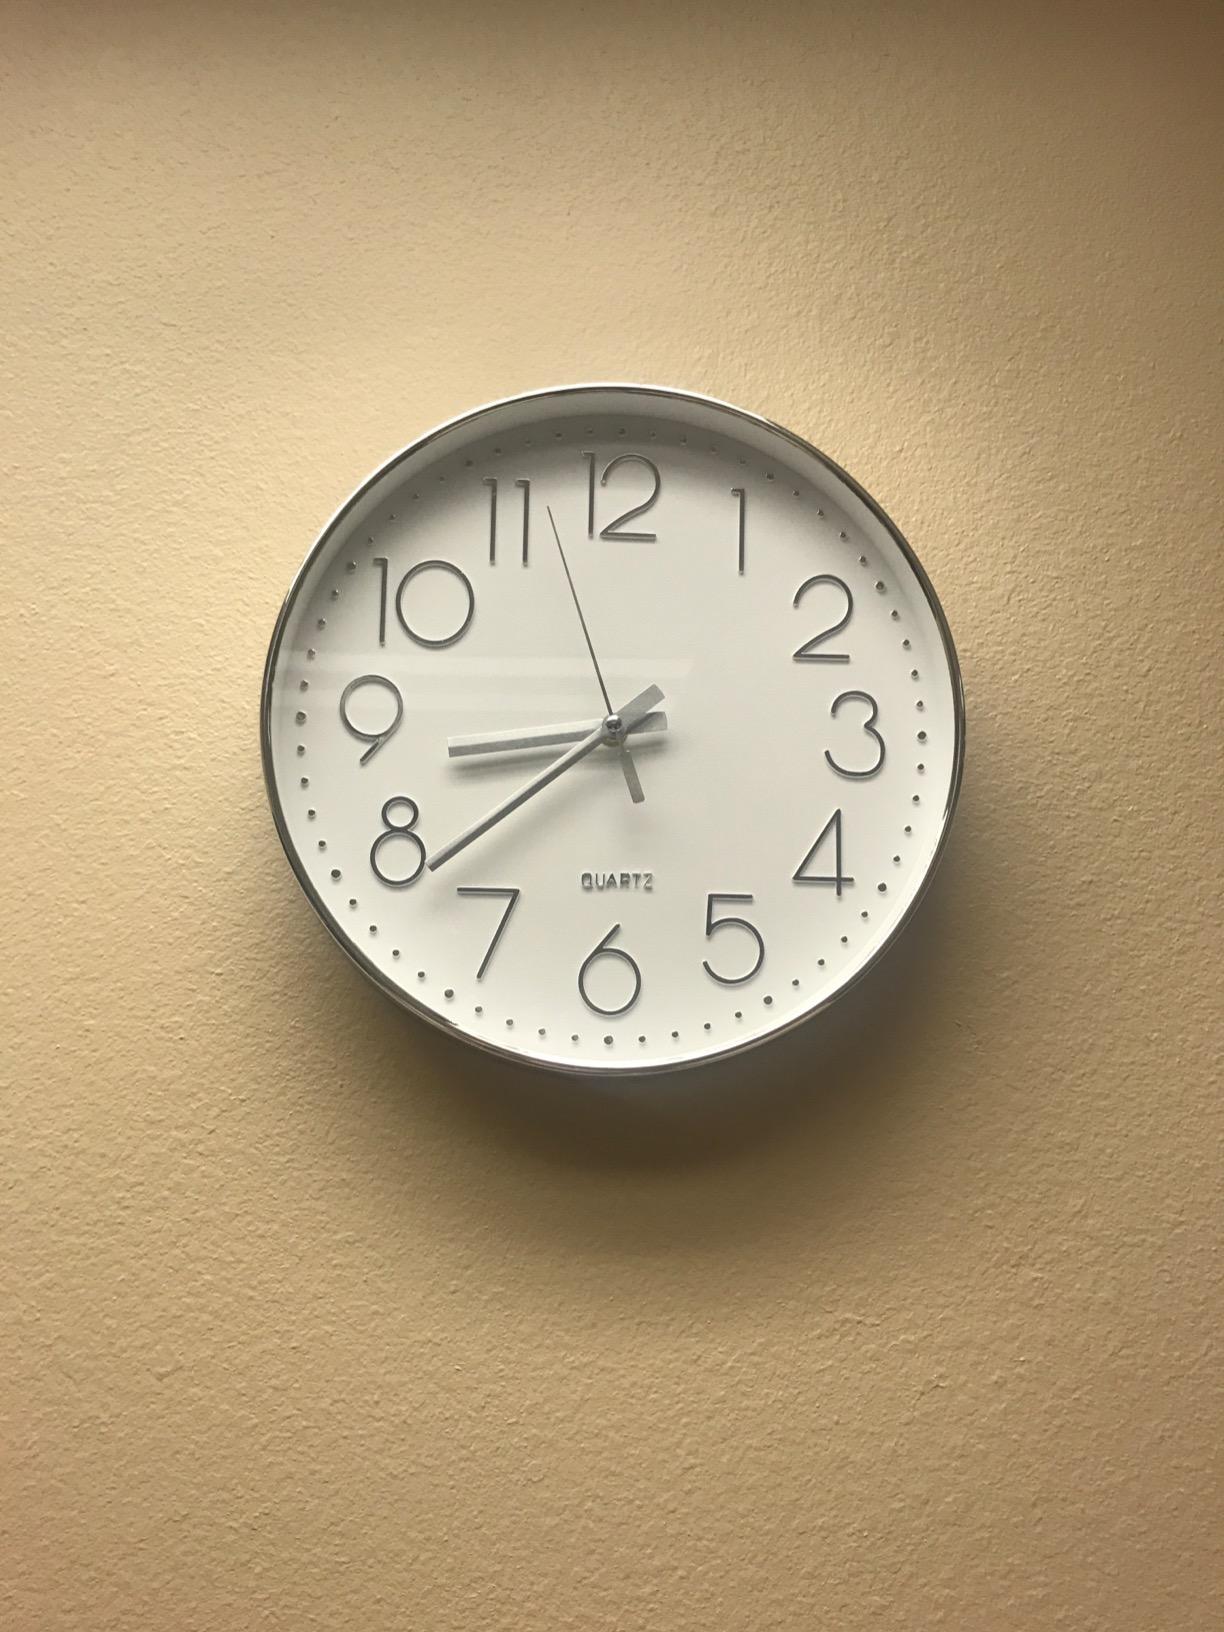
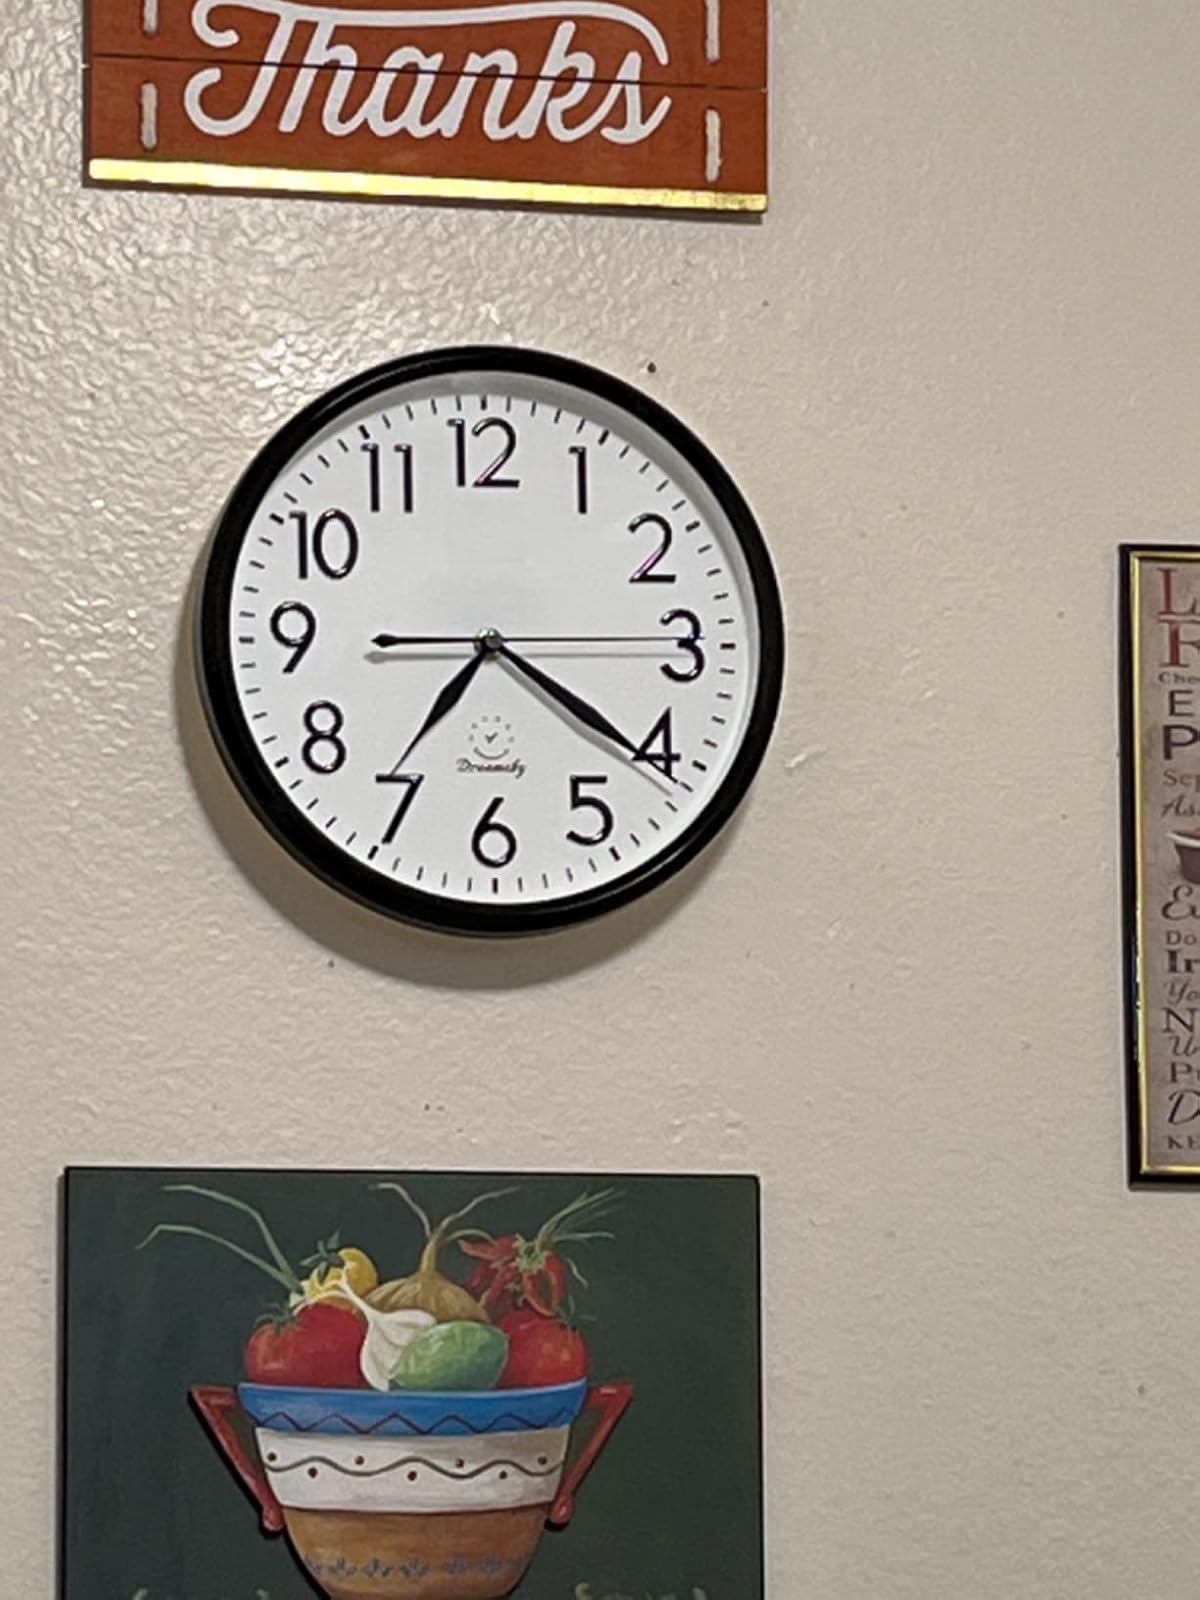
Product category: clock
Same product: no